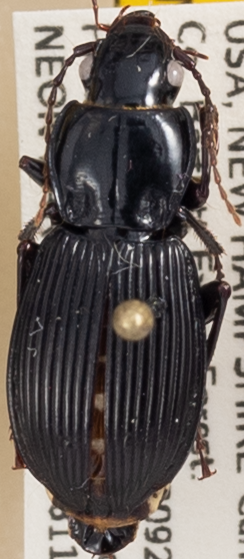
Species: Pterostichus coracinus
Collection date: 2021-08-11
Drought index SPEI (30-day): -0.064
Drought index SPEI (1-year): -1.01
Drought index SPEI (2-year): -0.492